Prince Valiant

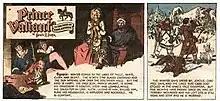
Hal Foster's "Prince Valiant" (February 26, 1950)

The setting is Arthurian. Valiant (Val) is a Nordic prince from Thule, located near present-day Trondheim on the Norwegian coast. Early in the story Valiant arrives at Camelot where he becomes friends with Sir Gawain and Sir Tristram. Earning the respect of King Arthur and Merlin, he becomes a Knight of the Round Table. On a Mediterranean island he meets the love of his life, Aleta, Queen of the Misty Isles, whom he later marries. He fights the Huns with his powerful Singing Sword, which, in a 1939 strip, a witch identifies with the legendary sword Flamberge, a magical blade apparently created by the same enchanter who forged Arthur's Excalibur. Val travels to Africa and America and later helps his father regain his lost throne of Thule, which has been usurped by the tyrant Sligon.